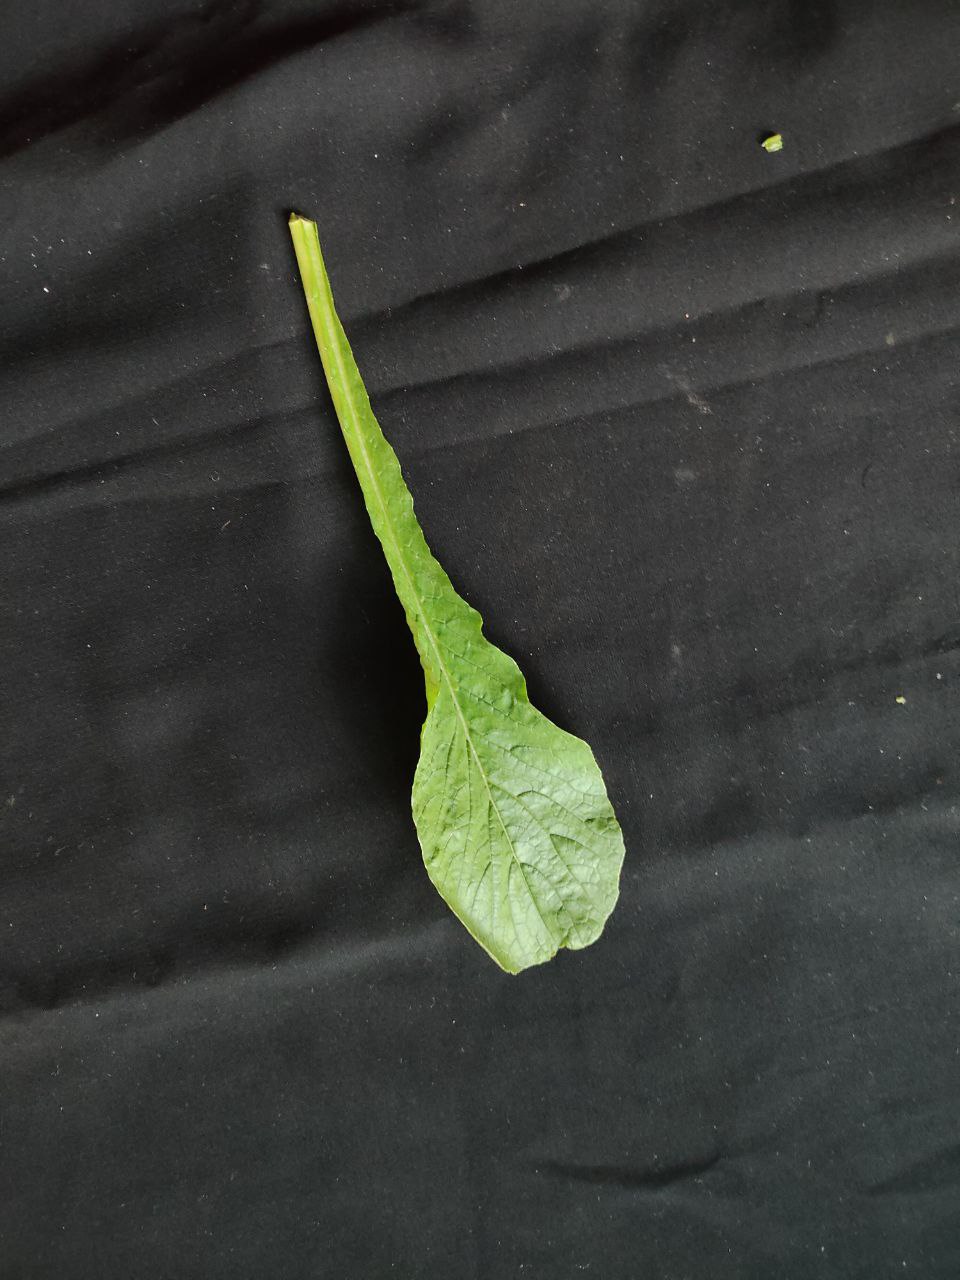
Label: Fresh leaf